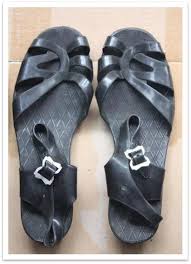
Waste category: shoes